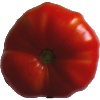
Label: Tomato 3